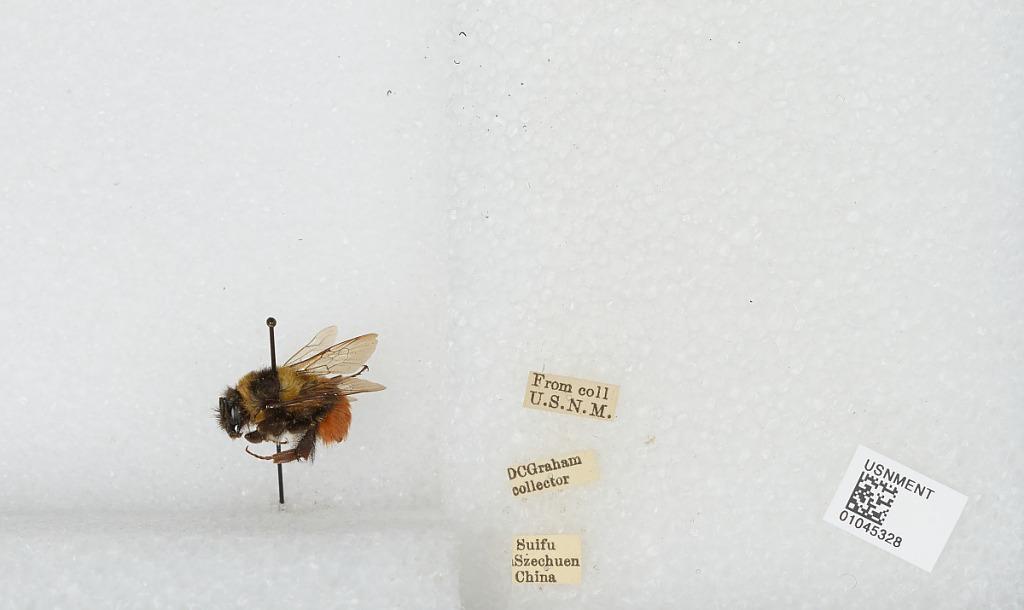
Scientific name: Bombus sp.
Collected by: D. Graham
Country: China
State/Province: Sichuan
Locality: Yibin